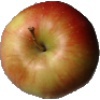
Label: Apple Red 2